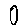
Label: 0